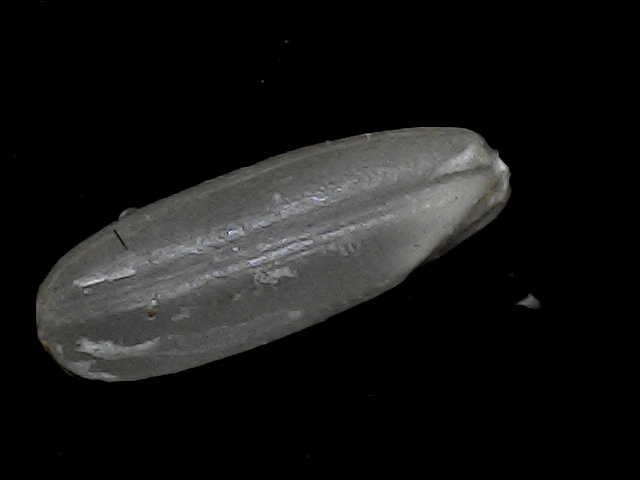
Rice variety: BR22